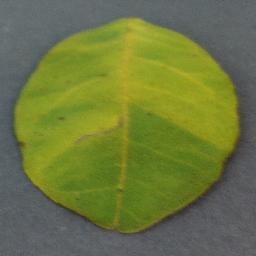
Label: Orange___Haunglongbing_(Citrus_greening)